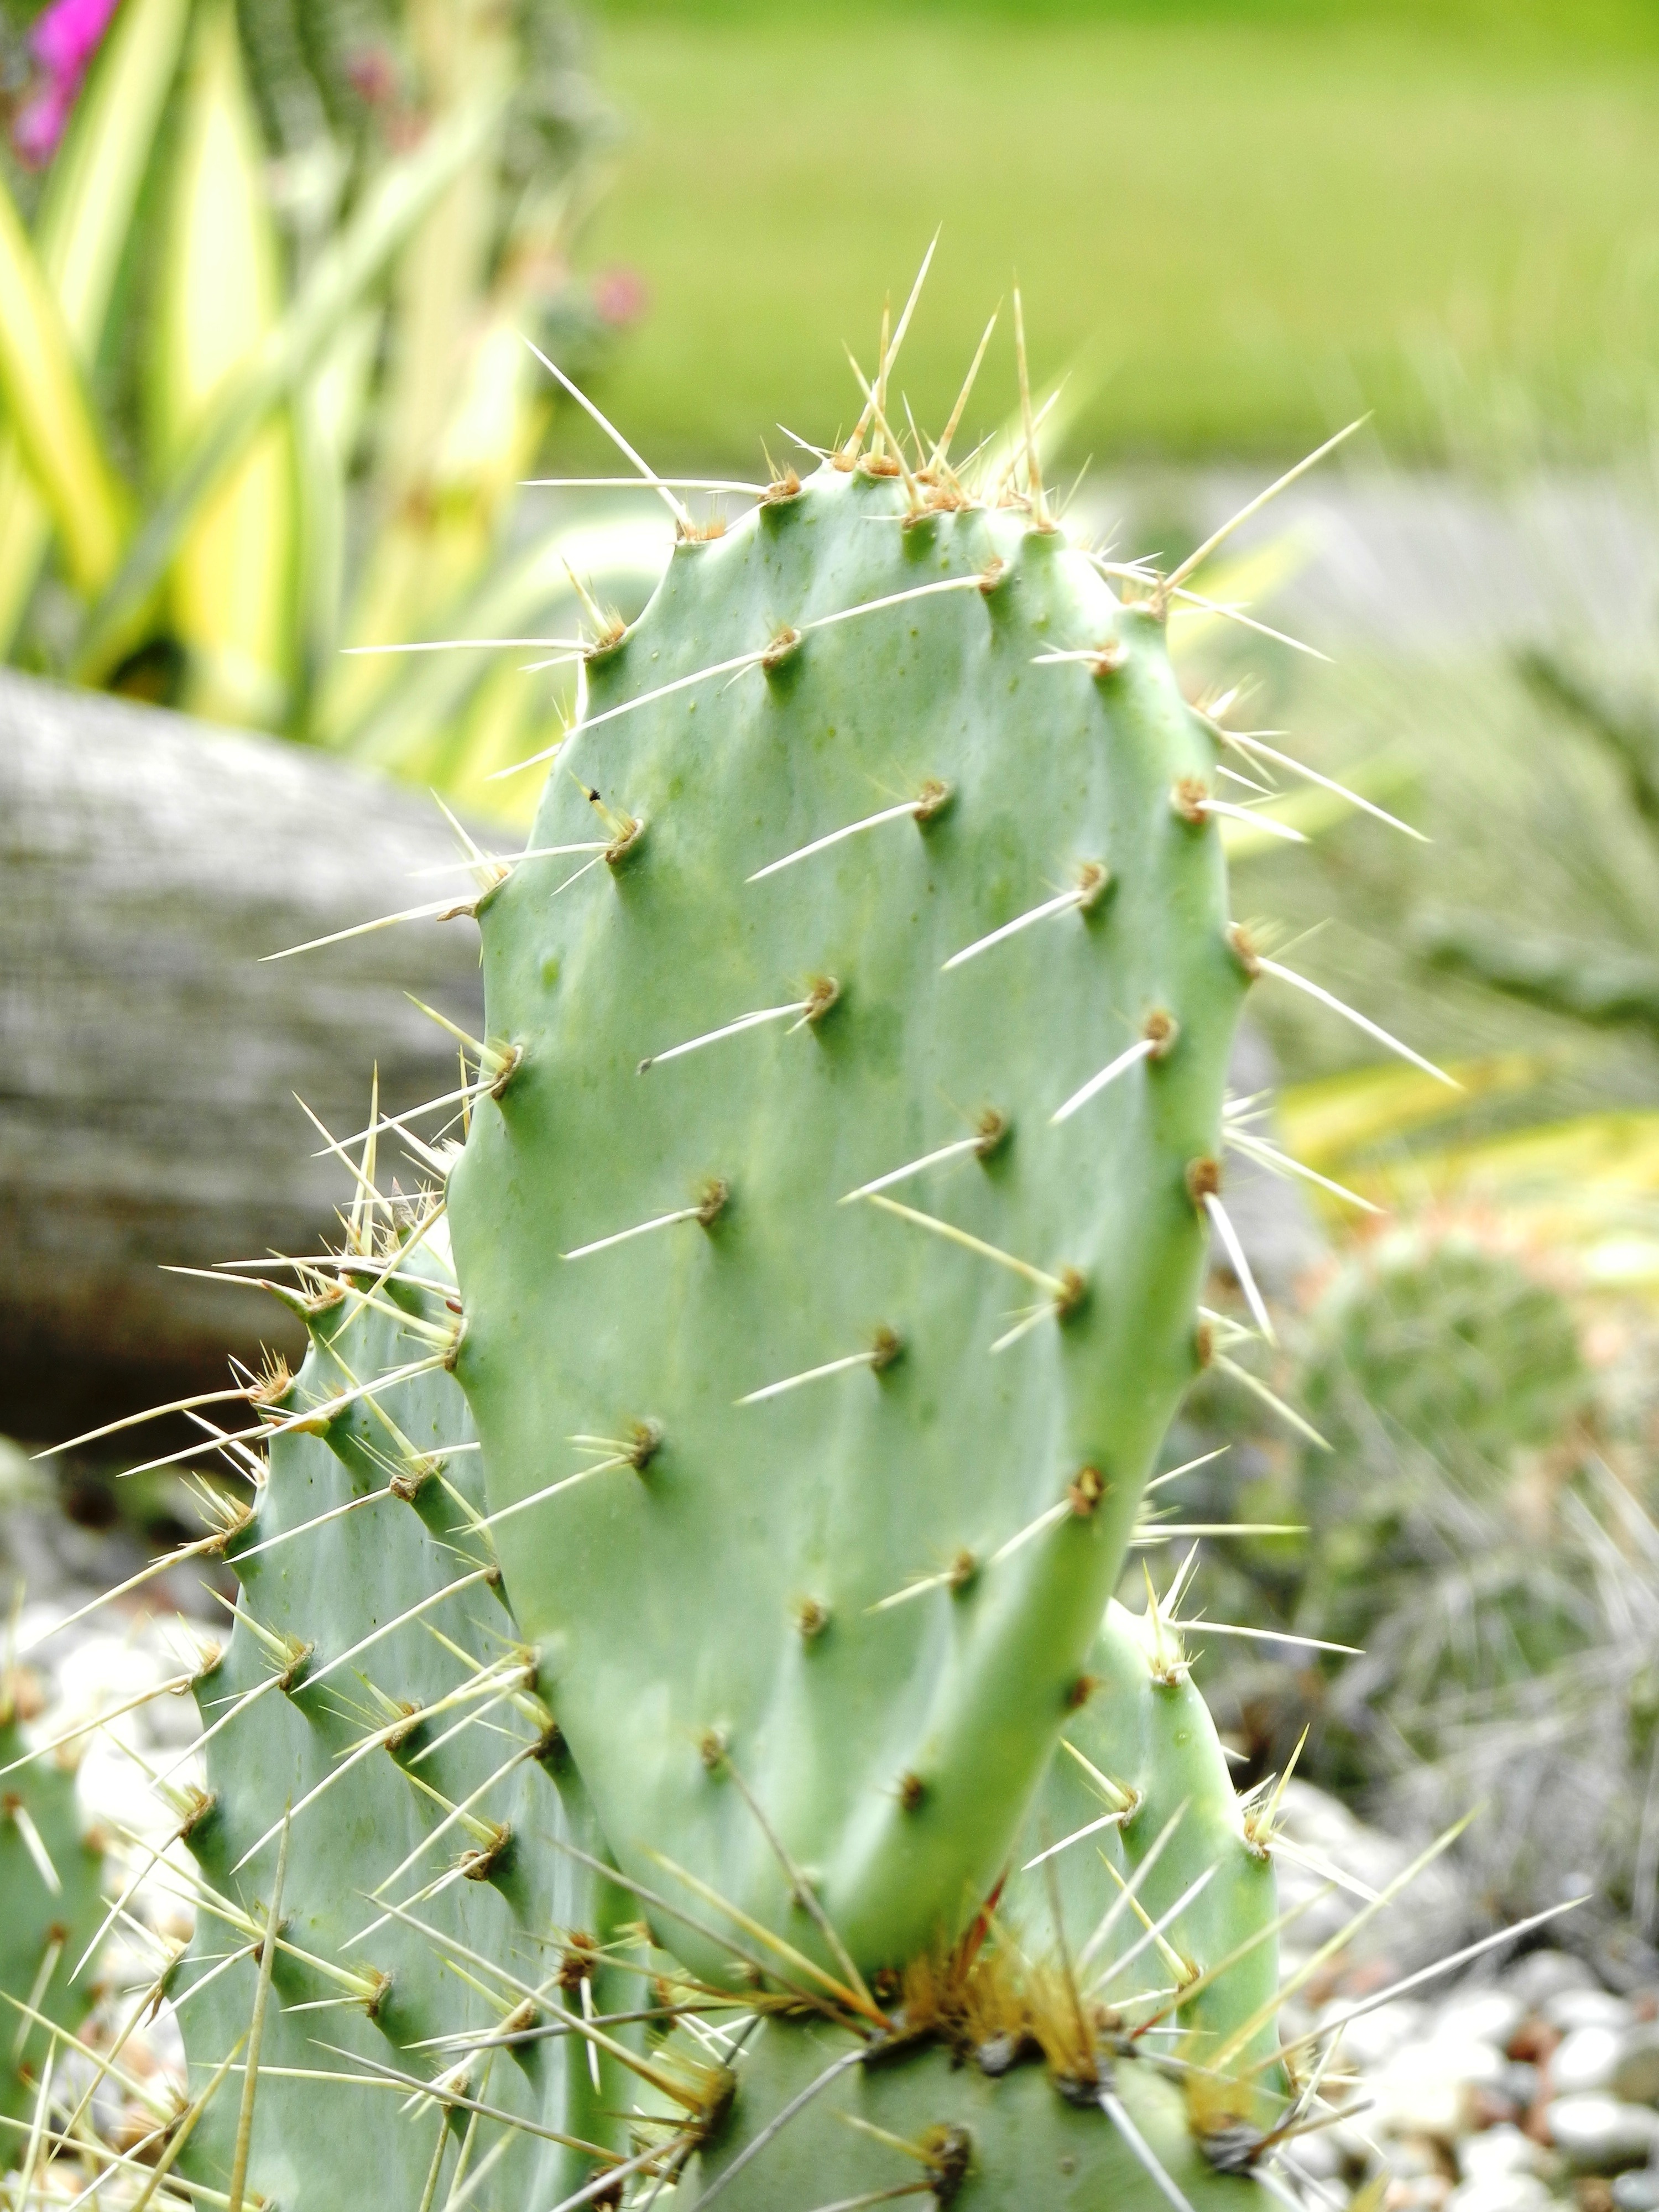
landscape, nature, cactus, plant, desert, flower, step, foliage, green, produce, botany, flora, plants, needles, spikes, stinging, drought, flowering plant, prickly pear, ciep olubne plants, stabbing, plant stem, land plant, thorns spines and prickles, hedgehog cactus, nopal, san pedro cactus, eastern prickly pear